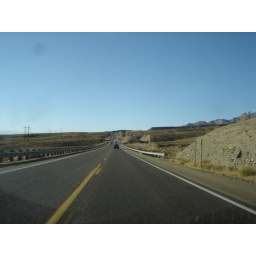
notice the holes cut in the mountain beside the road for the stuff that built the road